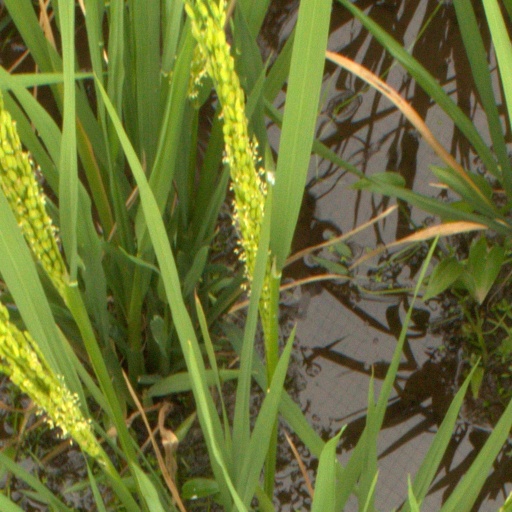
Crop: rice